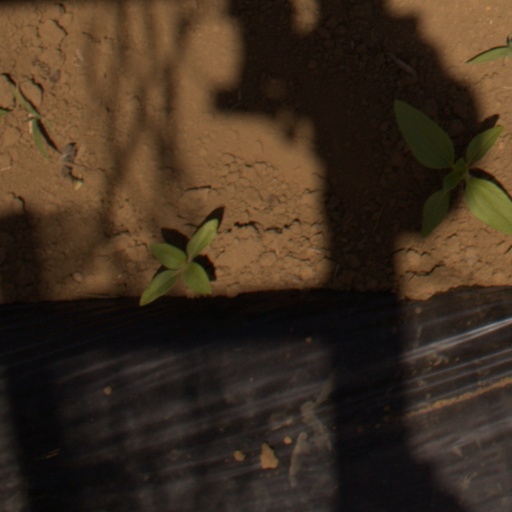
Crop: Jerusalem artichoke